Tamawashi Ichirō

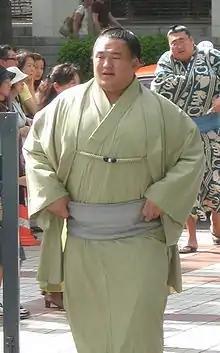
Tamawashi in 2008

is a Mongolian-Japanese professional sumo wrestler from Ulaanbaatar. Wrestling for Kataonami stable, his highest rank has been "sekiwake". He made his debut in January 2004 and reached the top "makuuchi" division in September 2008. He has a "makushita", a "jūryō" and two "makuuchi" division championships. He has eight gold stars for defeating a "yokozuna", and five special prizes, all of them coming after he turned 30 years of age. In January 2019, he won his first top-division championship, and his second in September 2022 at the age of 37, making him the oldest winner of the top division since the introduction of the six tournaments a year system in 1958.